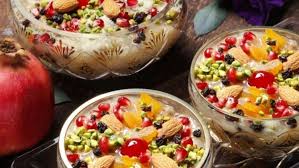
Yemek: asure